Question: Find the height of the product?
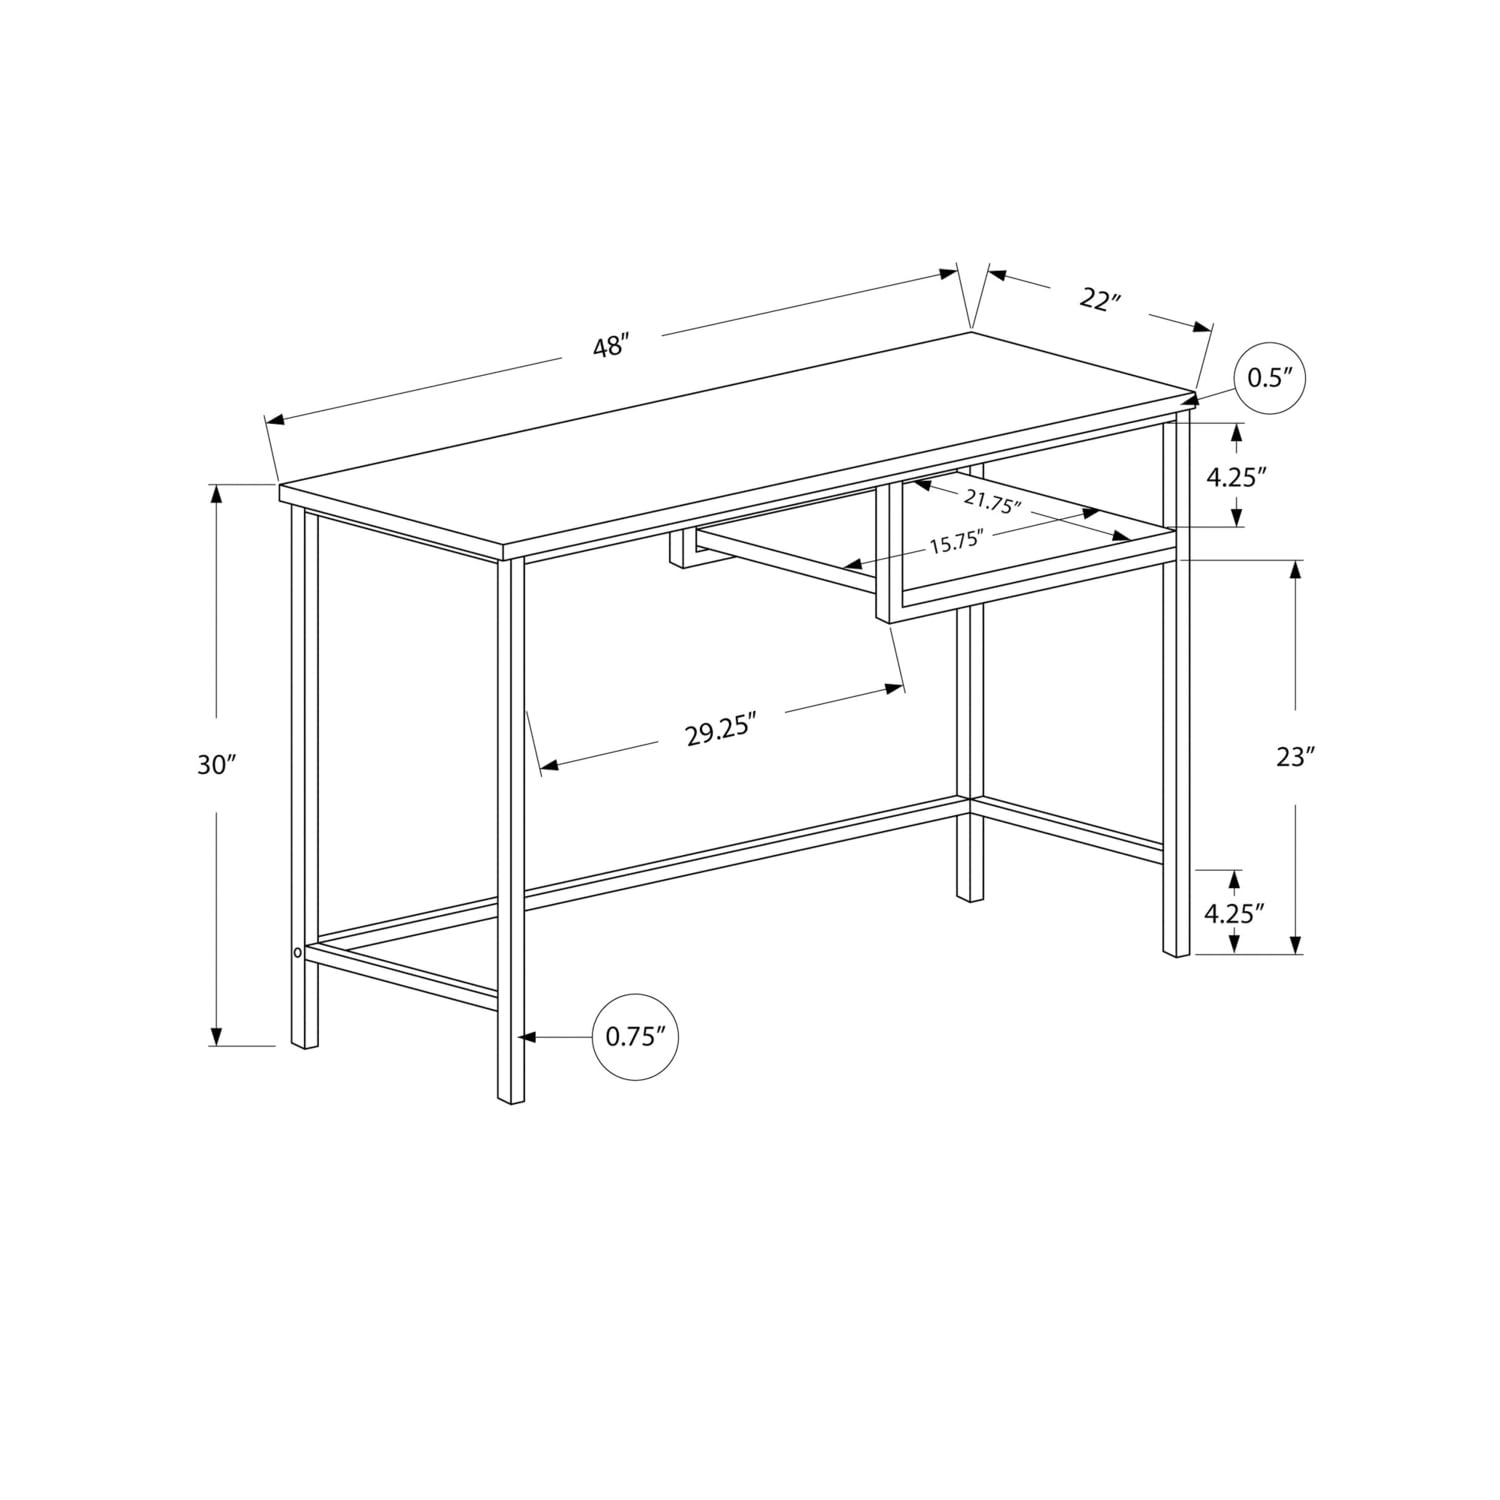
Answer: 30.0 inch